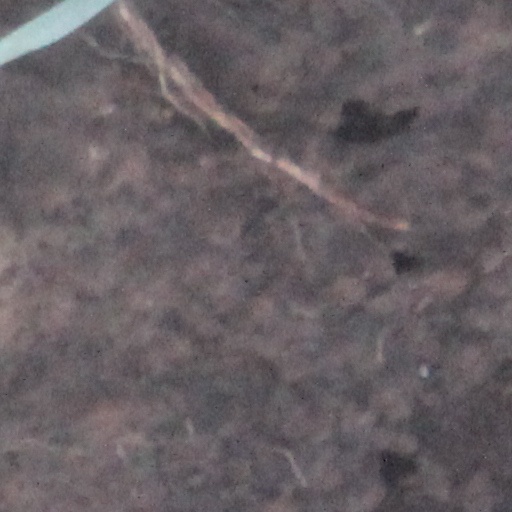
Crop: wheat